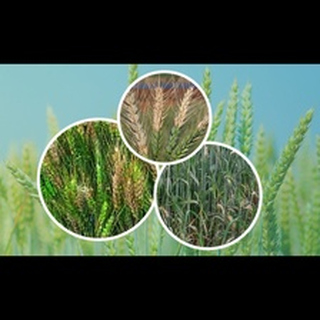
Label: wheat_blast